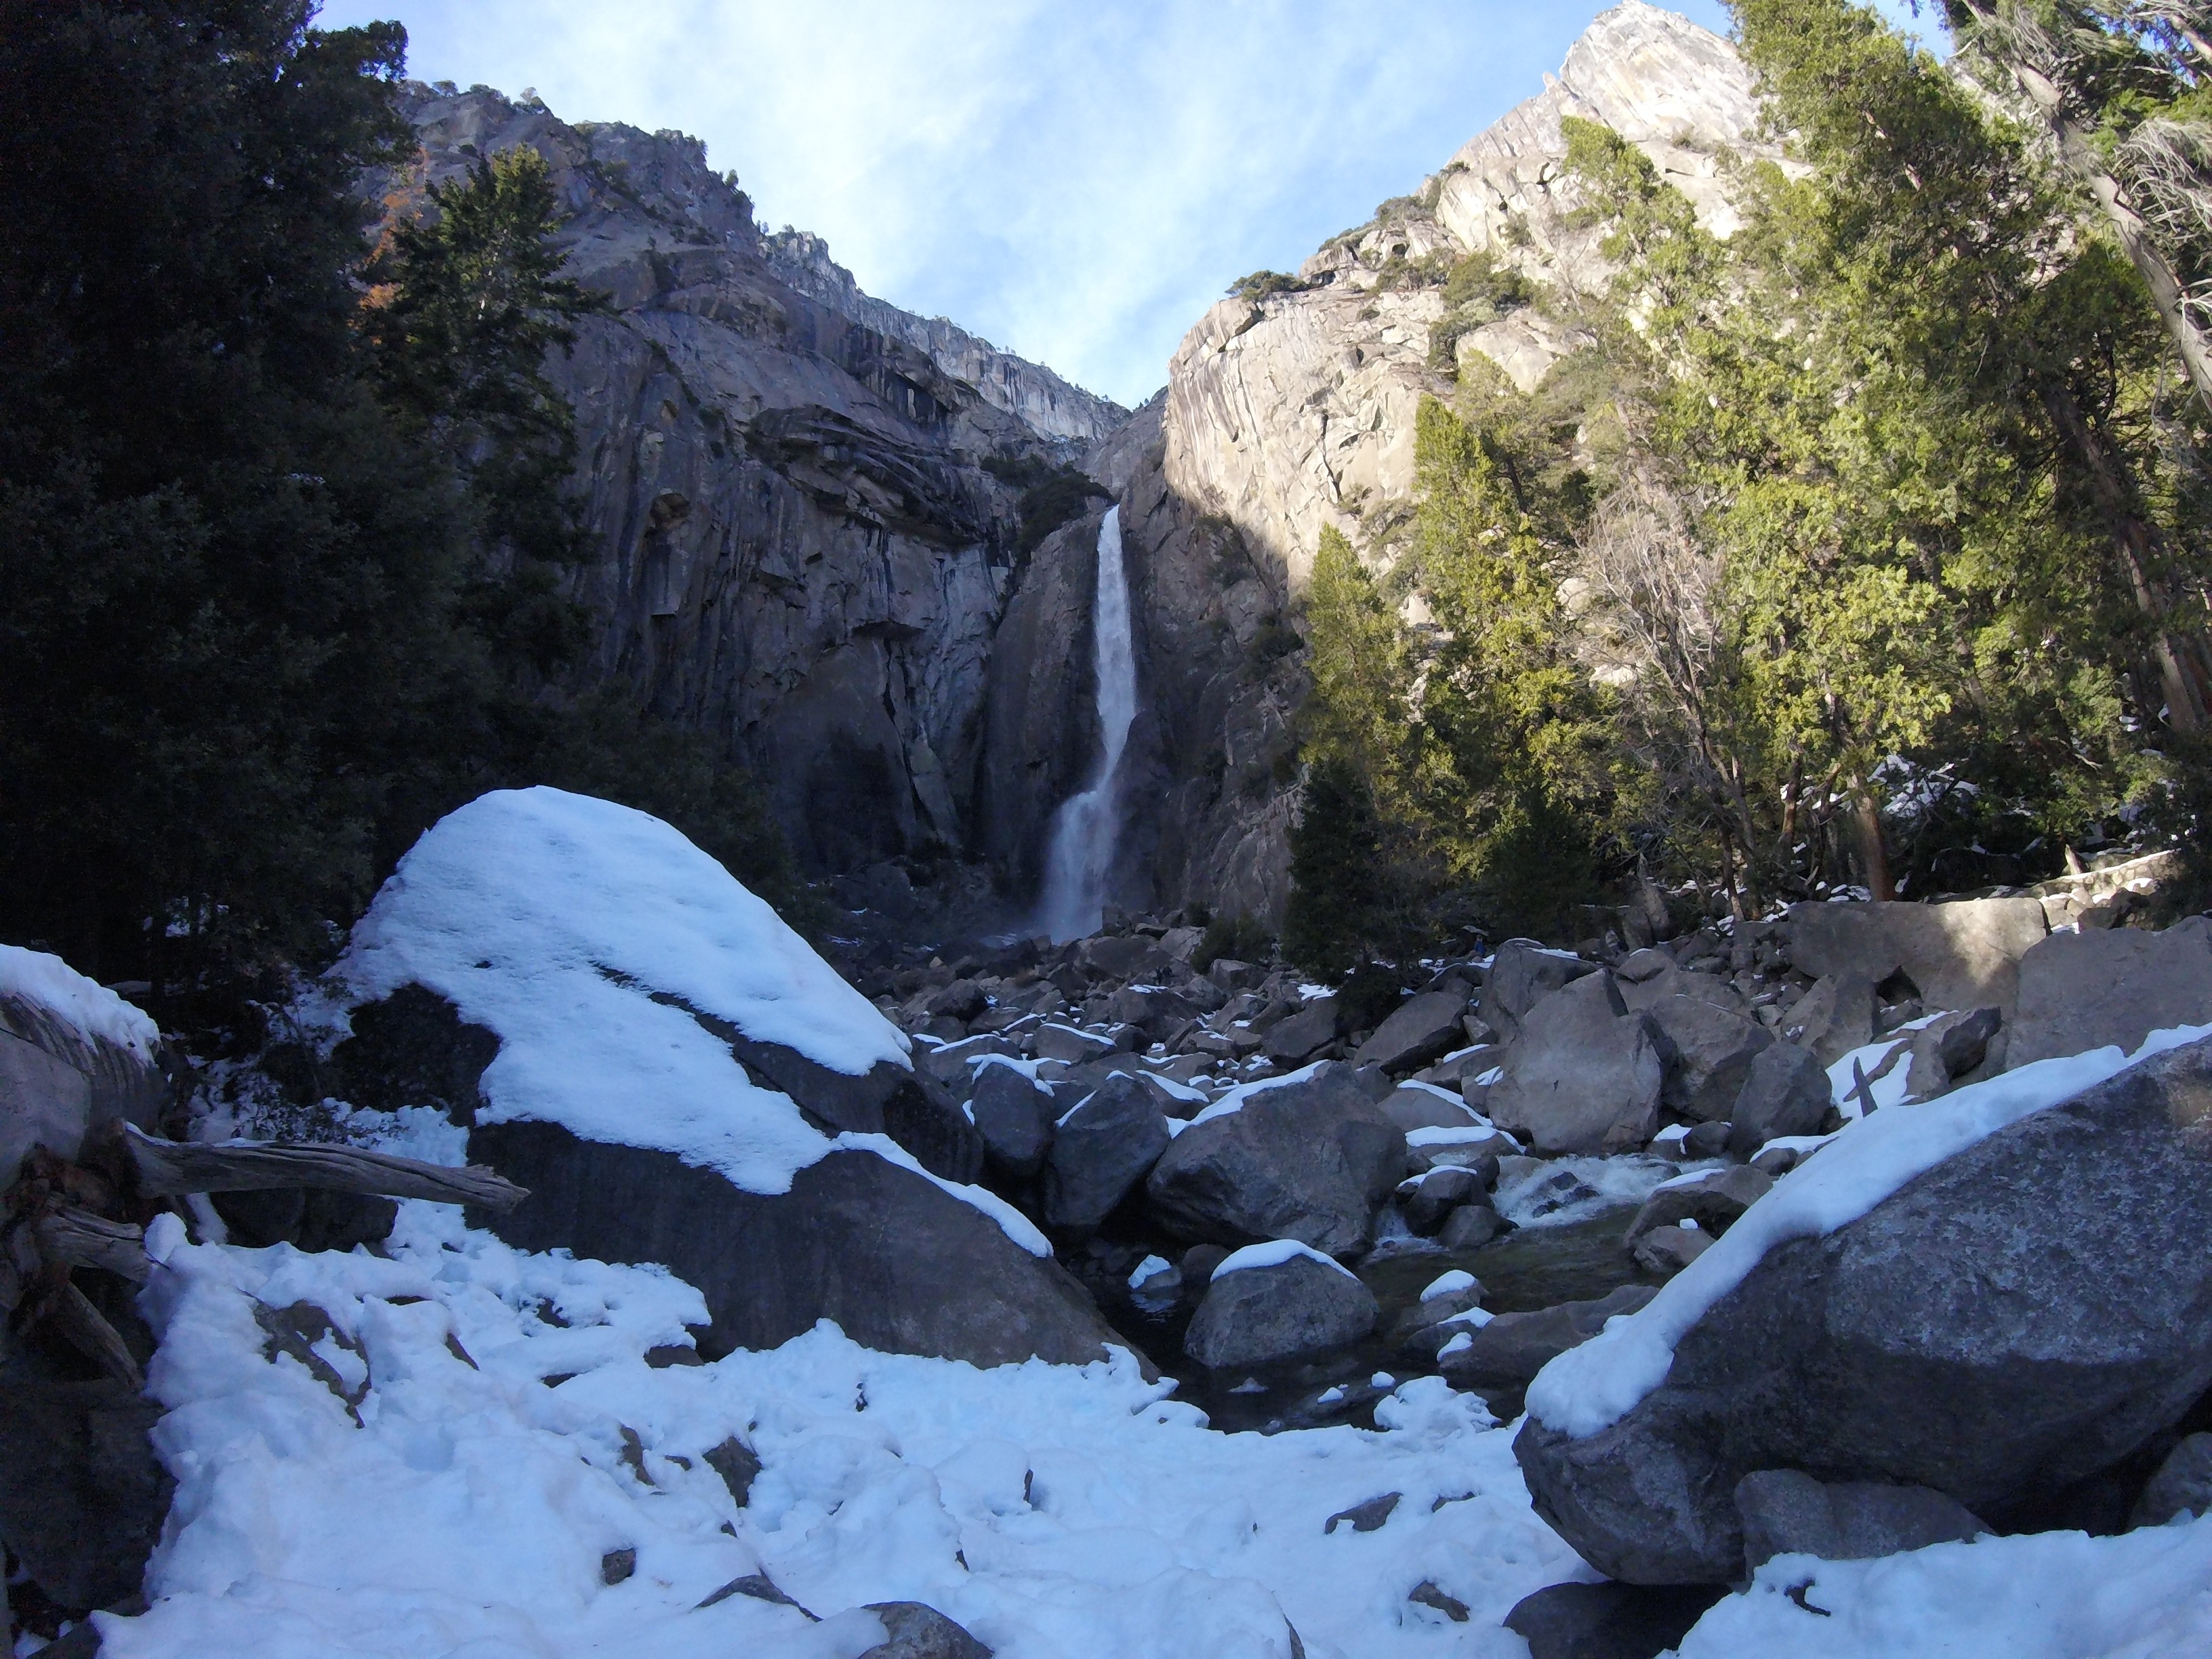
landscape, tree, water, nature, forest, outdoor, rock, waterfall, wilderness, walking, mountain, snow, sky, adventure, river, valley, mountain range, summer, travel, yosemite, cliff, high, scenic, natural, park, usa, america, blue, tourism, national park, california, ridge, national, geology, sierra, alps, western, united, dome, el, nevada, granite, states, half, landform, capitan, mountainous landforms, geological phenomenon